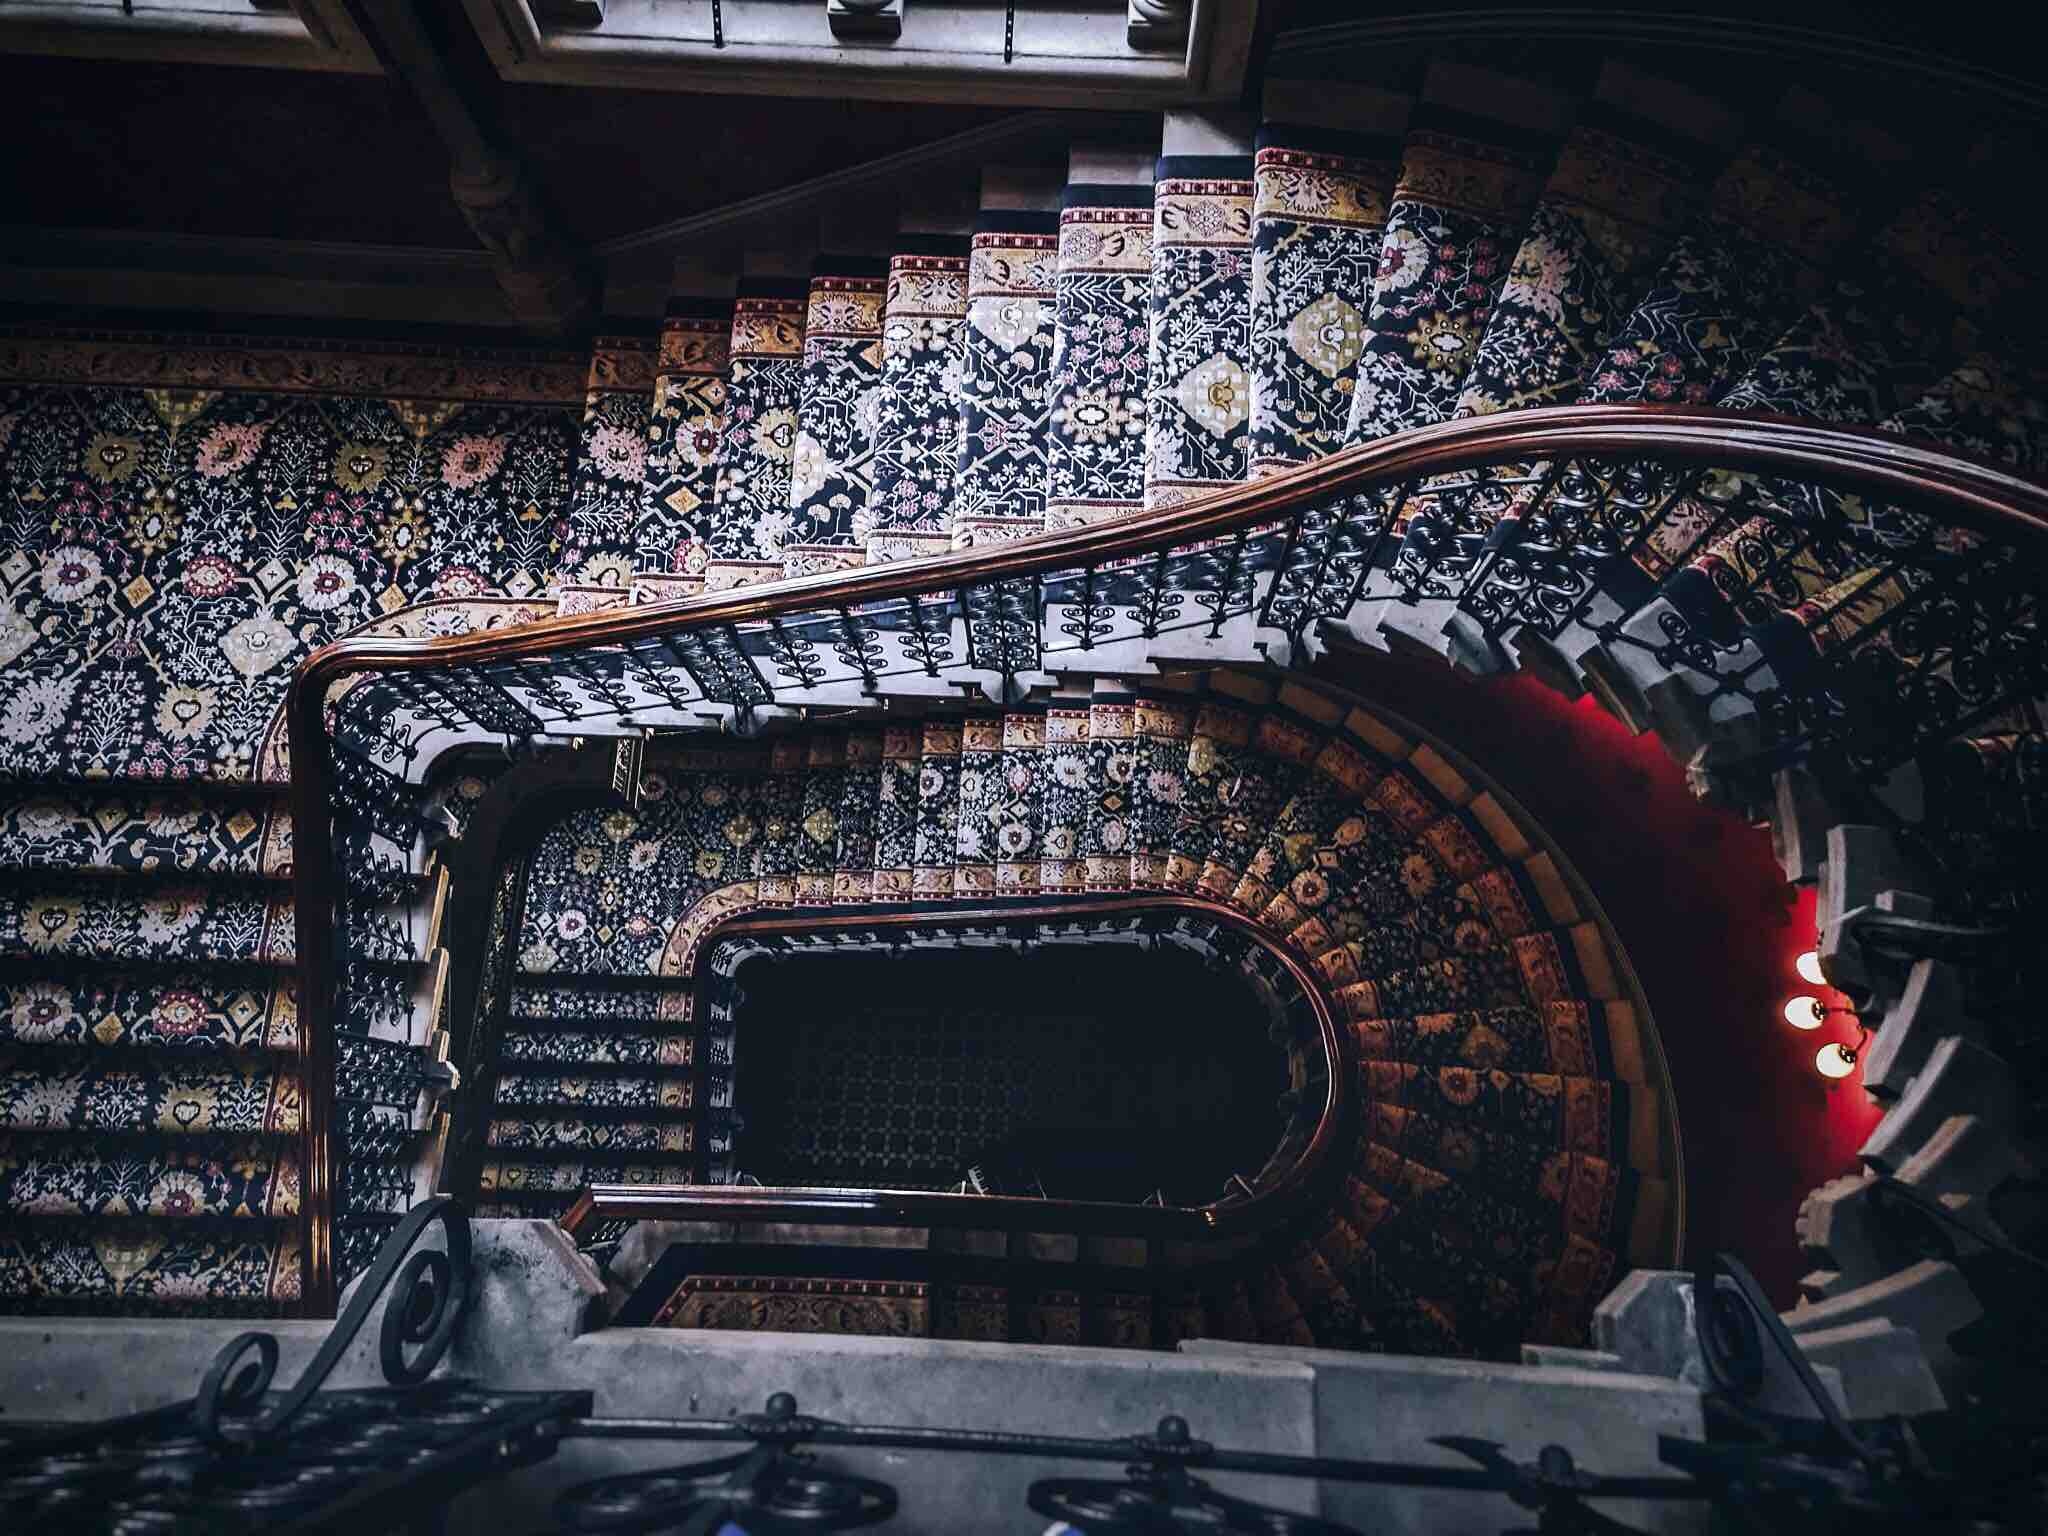
structure, darkness, theatre, sport venue, performing arts center